Konica Minolta AF Zoom DT 11-18mm f/4.5-5.6 (D)

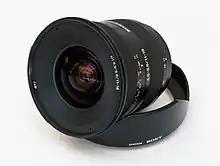
Sony Alpha DT 11-18mm f/4.5-5.6 lens

Originally produced as Konica Minolta AF Zoom DT 11-18mm f/4.5-5.6 (D) (2698-110) by Konica Minolta in 2005, and currently produced by Sony, the Sony α DT 11-18mm f/4.5-5.6 is compatible with cameras using the Minolta A-mount and Sony A-mount lens mounts. The DT designation means this lens is designed to be used with a camera with an APS-C size sensor. When the 1.5× crop factor is considered, the lens has an effective equivalent 16.5–27mm focal length.